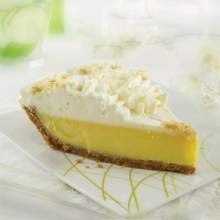
Item Name: Sweet Street Key Lime Pie - 12 inch, 14 Slice - 4 per case.
Bullet Point: Ships frozen, CANNOT be cancelled after being processed.
Product Description: Sweet Street Key Lime Pie - 12 inch, 14 Slice -- 4 per case. Authentic Florida Key Lime...tartly refreshing in a granolad crust.
Value: 4.0
Unit: Count

Price: 287.37